Sicilian cuisine

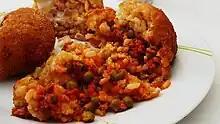

The drink most often served with the main meal in Sicily is wine. The soil and climate in Sicily are ideal for growing grapes, mainly due to Mount Etna, and a wine-making tradition on the island has existed since at least 4000 BC. Today, all Sicilian provinces produce wine and Sicilian wine produced by modern methods has established itself on the European wine market.